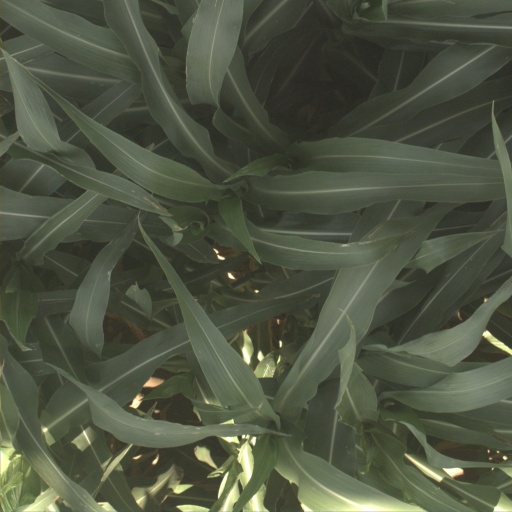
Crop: sorghum